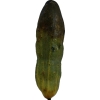
Label: cucumber